Cornwallis's Retreat

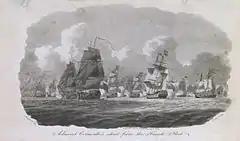

Captain Robert Stopford on "Phaeton" signaled to Cornwallis that the French fleet contained 30 vessels, but did not return to join Cornwallis, causing the British admiral to misunderstand the signal to mean that the French ships, while more numerous than his own, were of inferior strength. Under this misapprehension, Cornwallis, who could only see the ship's sails rather than their hulls, ordered his squadron to advance on the French fleet. Stopford subsequently signaled the exact composition of Villaret's fleet at 11:00 and Cornwallis, realising his error, issued urgent orders for his squadron to haul away to the southwest, tacking to starboard in an effort to escape pursuit with "Brunswick" leading the line, followed by "Royal Sovereign", "Bellerophon", "Triumph" and "Mars". "Phaeton" was sent to scout ahead, while "Pallas" was ordered to keep company with "Royal Sovereign" in order to relay Cornwallis's signals to the rest of the squadron. Villaret had immediately ordered his fleet to give chase, and the French followed the British south westwards into the Atlantic, taking advantage of the strengthening wind.